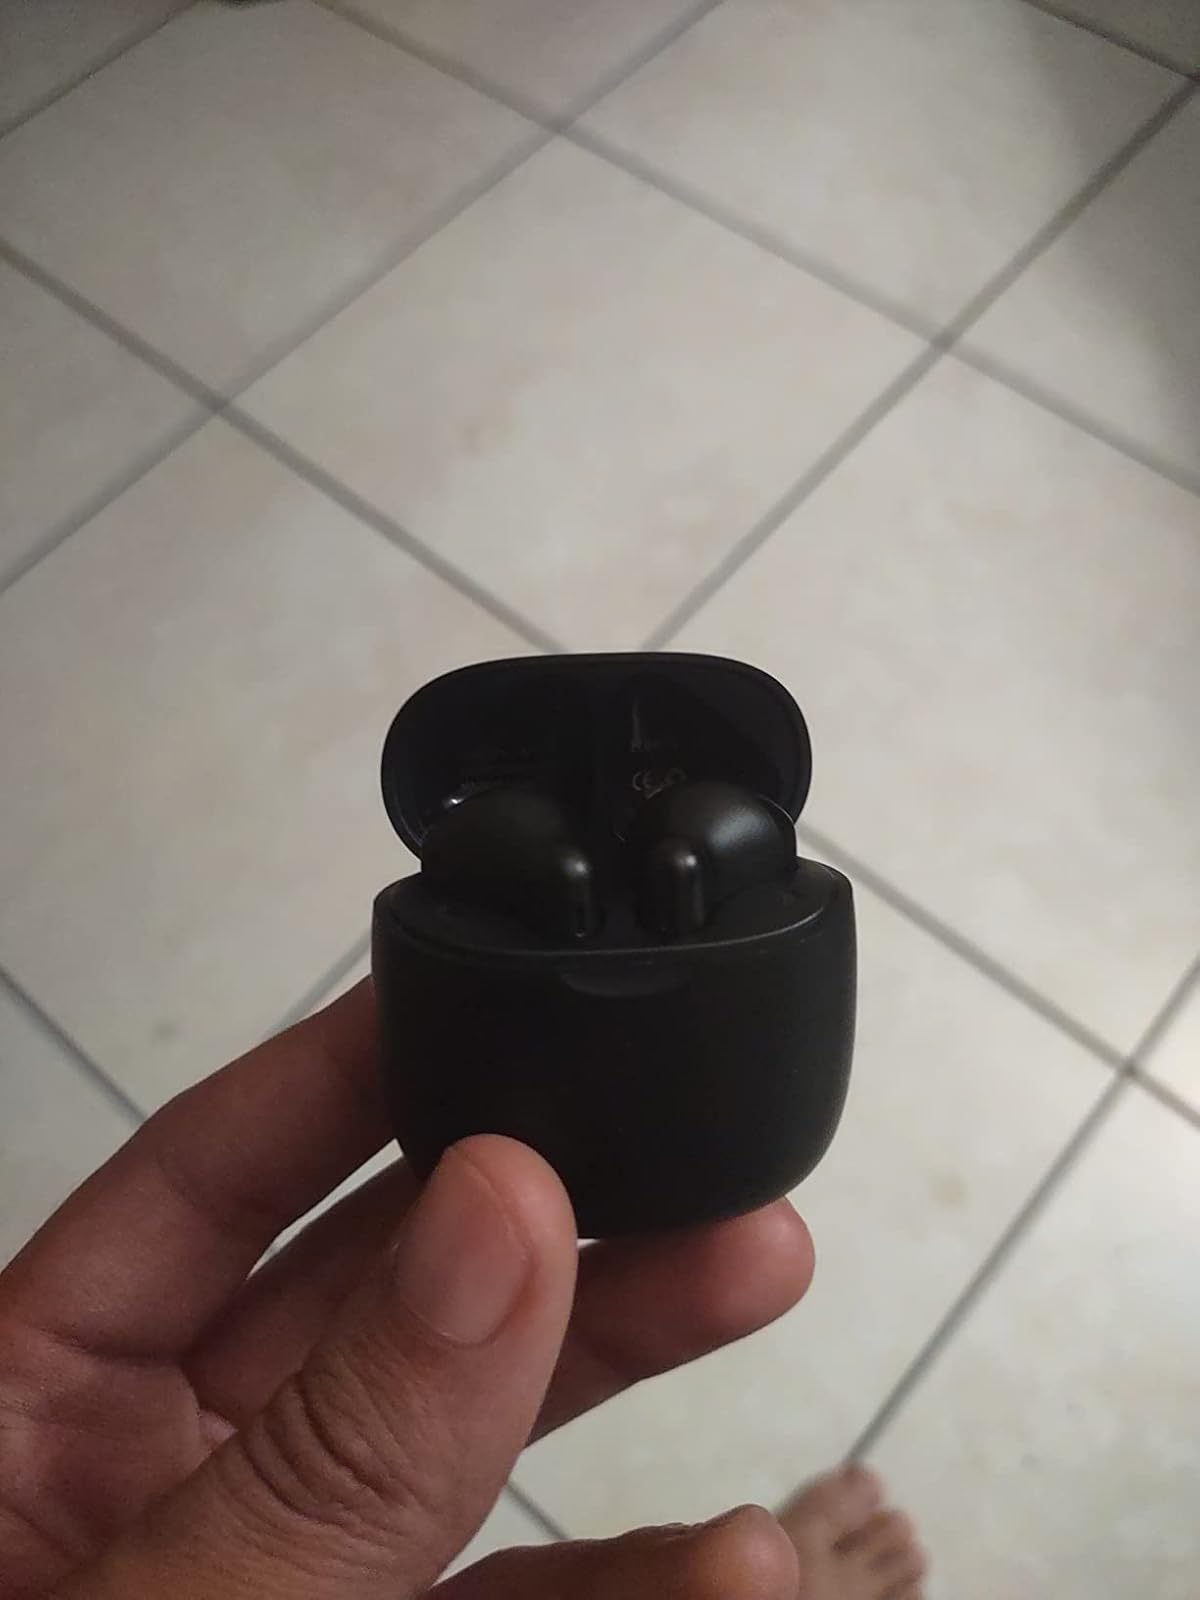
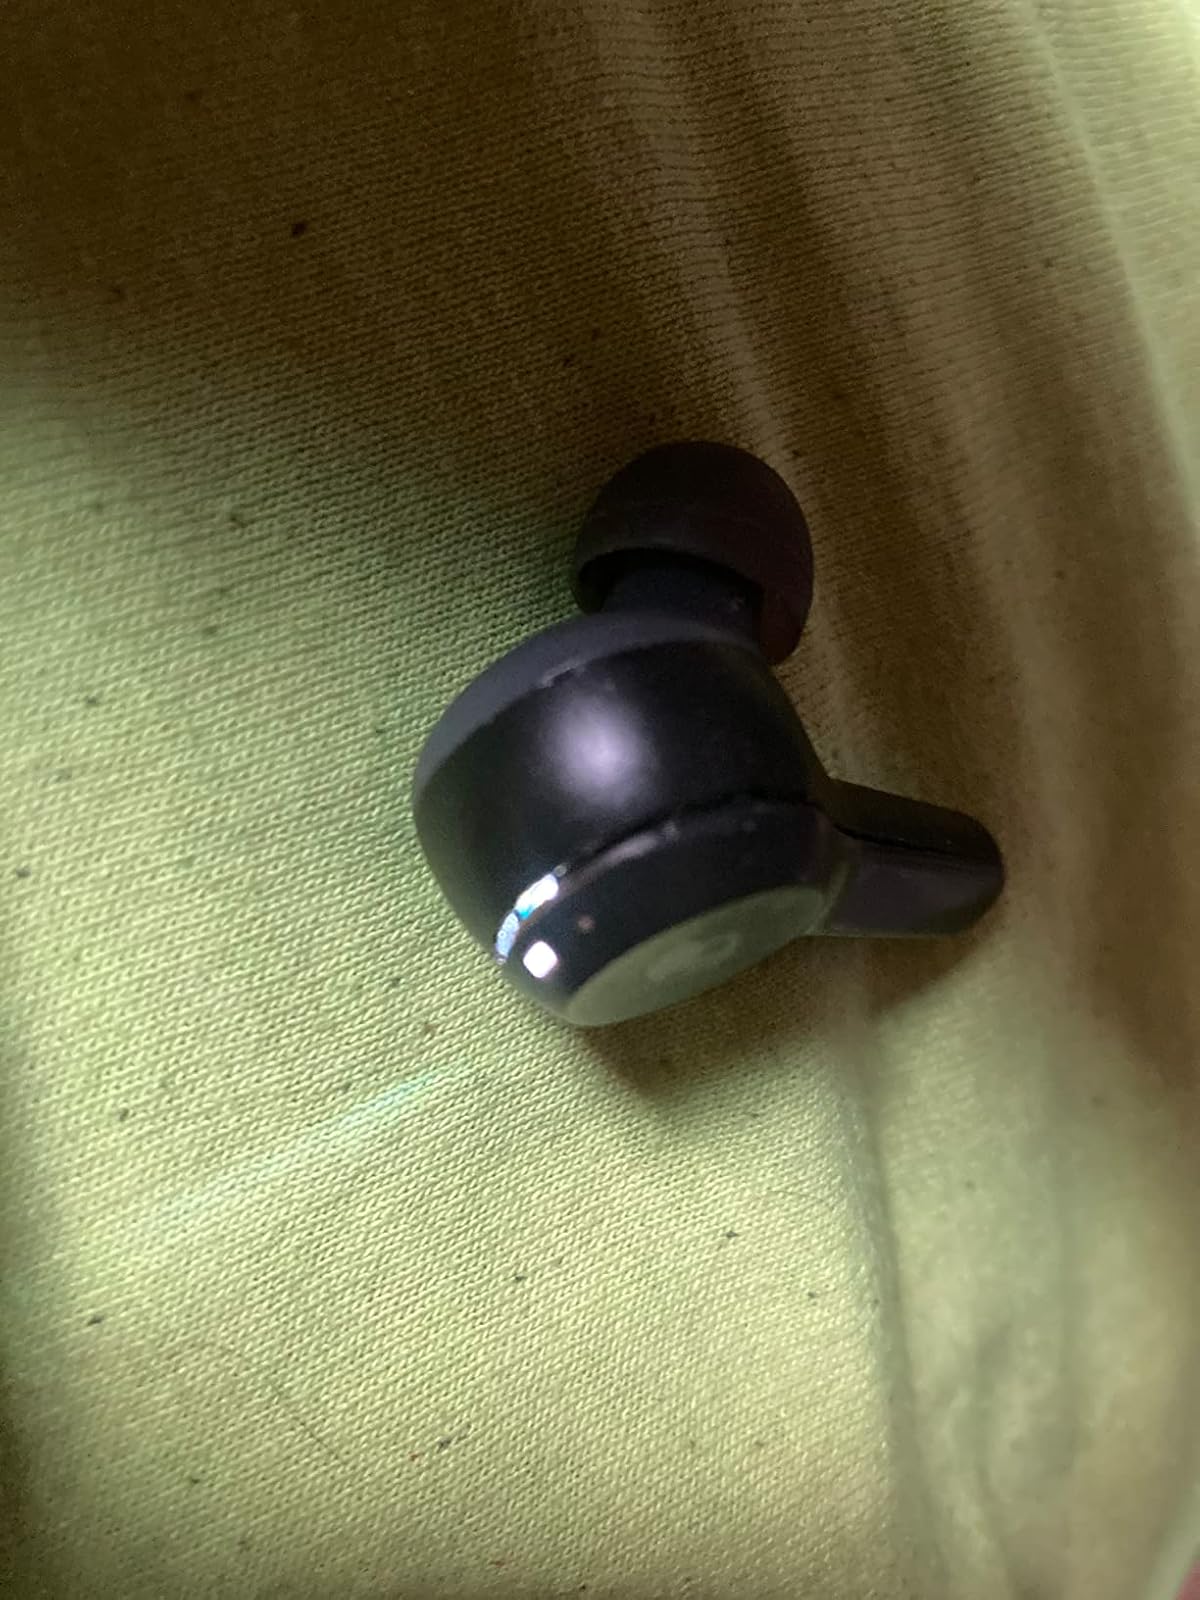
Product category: earbuds
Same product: no